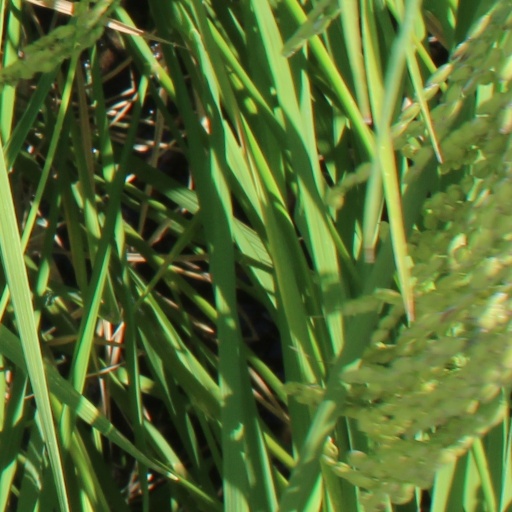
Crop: rice